Paneth (crater)

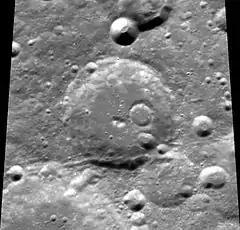
Clementine mosaic

Paneth is a lunar impact crater that is located on the far side of the Moon, just beyond the northwestern limb. It lies just to the north-northeast of the crater Smoluchowski, and to the east-southeast of Boole on the near side. The crater was named in 1970 after German chemist Friedrich Paneth.